Rights of way in England and Wales

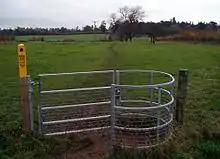
Kissing gate with yellow footpath markings

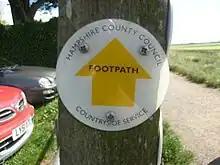
A Hampshire County Council footpath waymark

In England and Wales, a "public footpath" is a path on which the public have a legally protected right to travel on foot. In some areas public footpaths form a dense network of short paths. It is probable that most footpaths in the countryside are hundreds of years old. The majority of footpaths are shown on Ordnance Survey 1:25,000 and 1:50,000 maps.